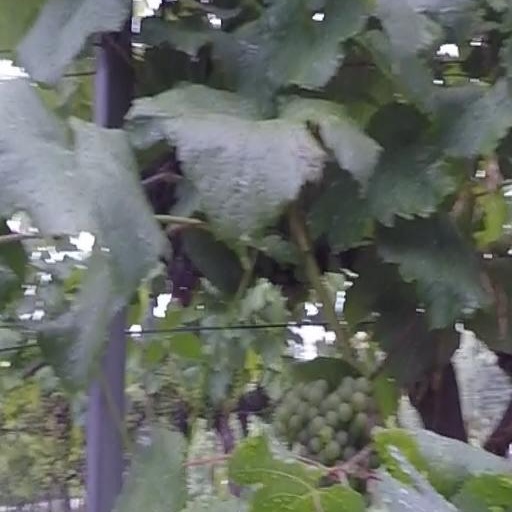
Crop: grape